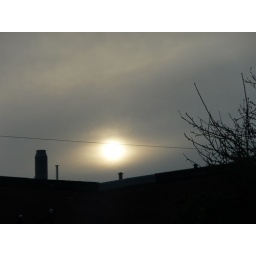
You'd never believe it was morning, the sky is covered by grey clouds and the sun struggles to break free.